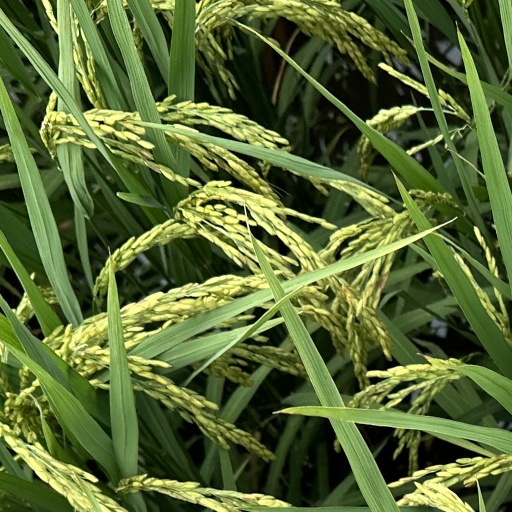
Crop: rice